Reactions to the assassination of John F. Kennedy

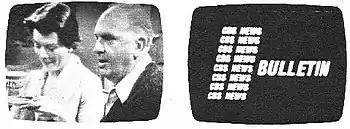
The initial CBS news bulletin of the shooting interrupting a live network program, "As the World Turns", at 1:40 p.m. (EST) on November 22

In the United States, Kennedy's assassination dissolved differences among many people as they were brought together in one common theme: shock and sorrow after the assassination. It was seen in statements by the former presidents and members of Congress, etc. Barry Goldwater, the eventual Republican nominee in the 1964 presidential election, considered abandoning his planned campaign after the assassination because of his admiration for Kennedy. The news was so shocking and hit with such impact, according to the Nielsen Audimeter Service, within 40 minutes of the first reporting of the assassination, the television audience doubled, by early evening, 70% were at their television sets.